Smithfield Friends Meeting House, Parsonage and Cemetery

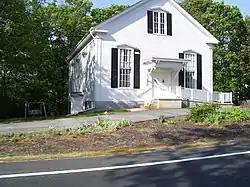
Smithfield Friends Meeting House, Parsonage and Cemetery

The Smithfield Friends Meeting House, Parsonage and Cemetery, is a Friends Meeting House of the Religious Society of Friends (Quakers), rebuilt in 1881. It is located at 108 Smithfield Road (Route 146A) in Woonsocket, Rhode Island (across the street from North Smithfield). The meetinghouse is home to one of the oldest Quaker communities in the region.